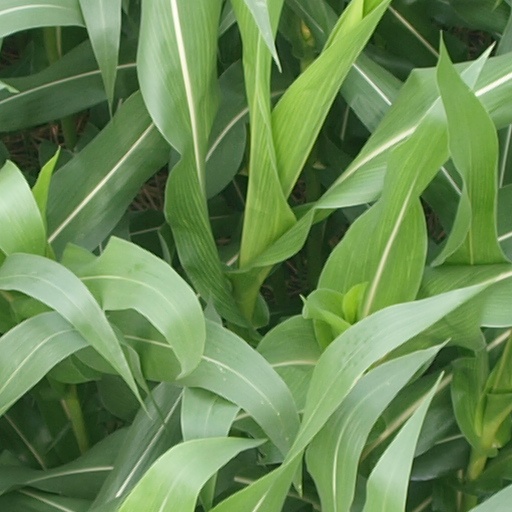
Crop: maize; corn